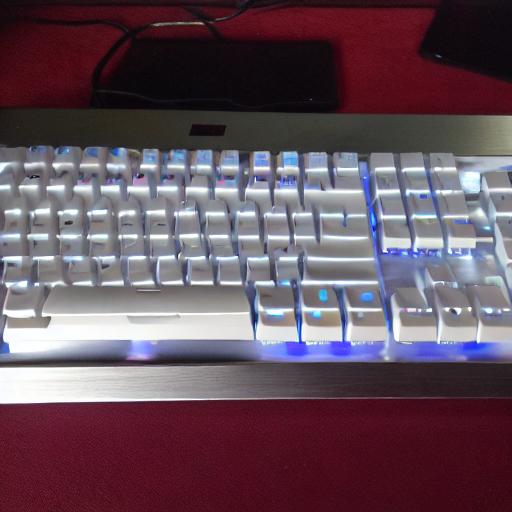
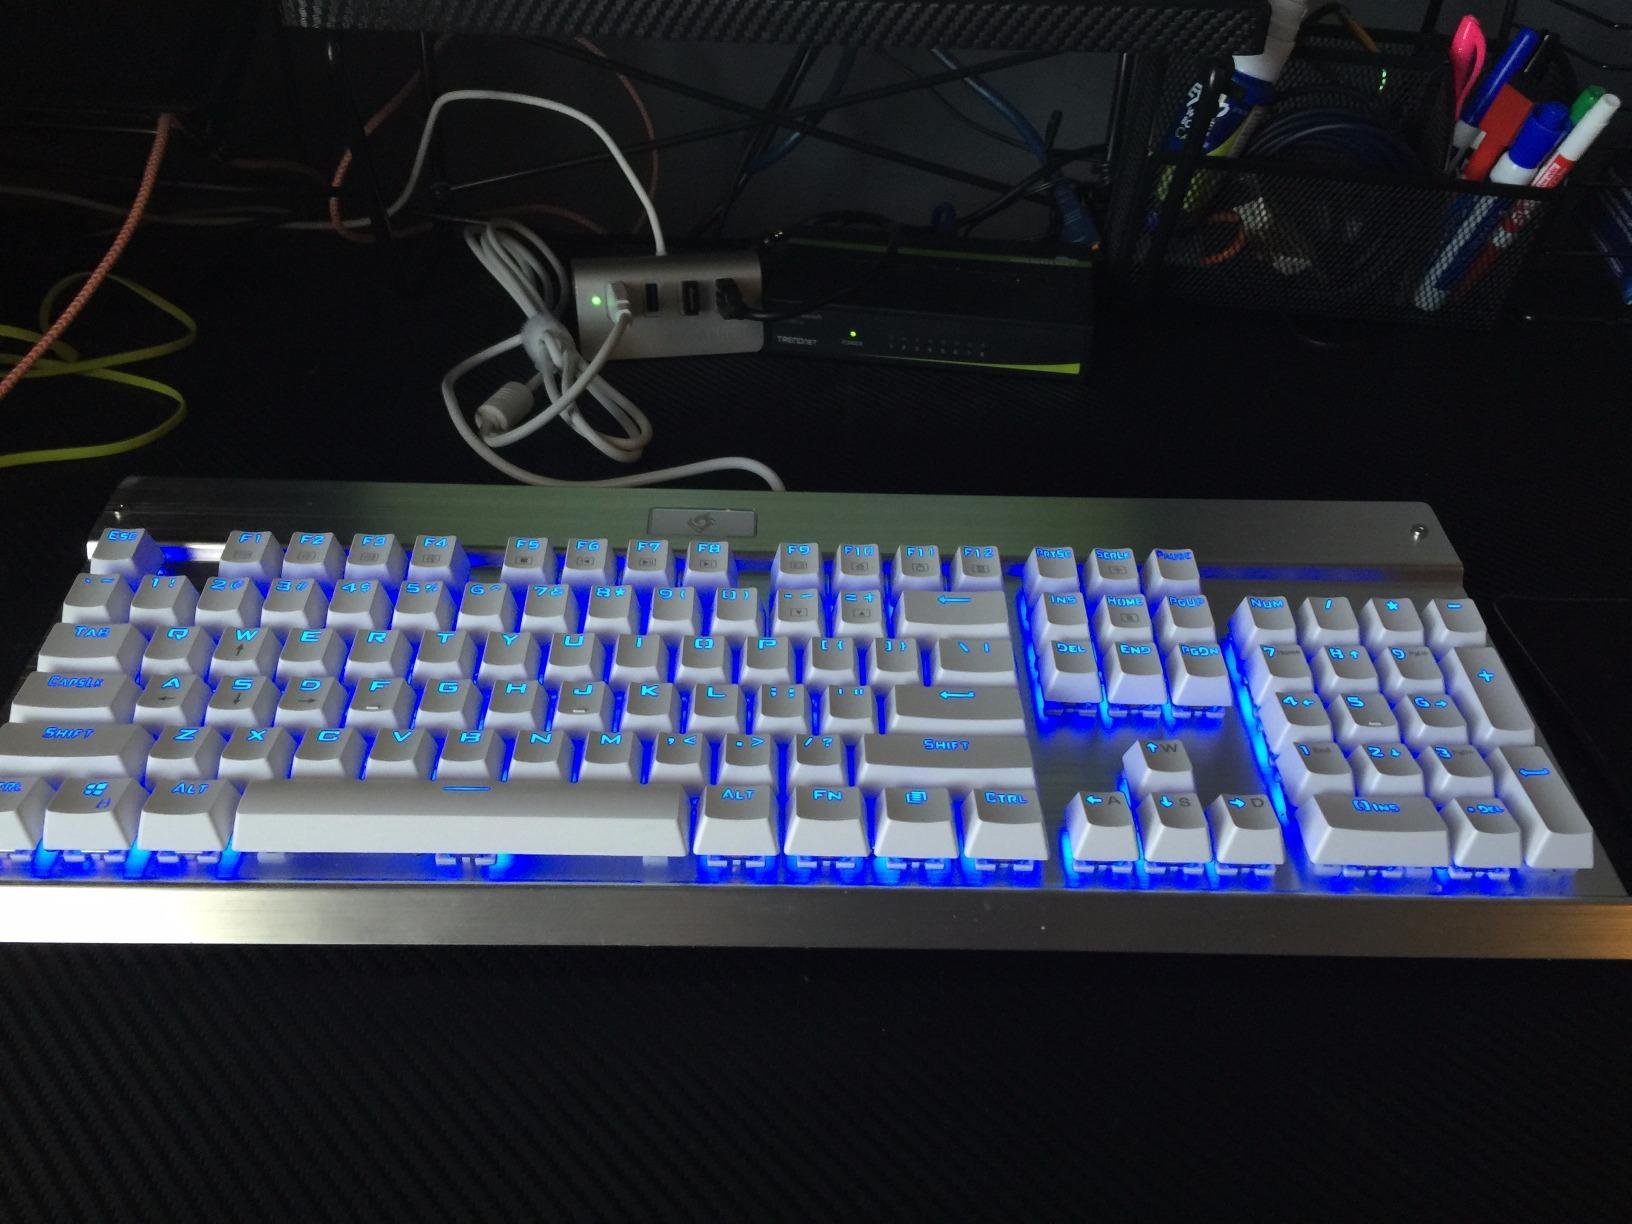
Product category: keyboard
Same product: no